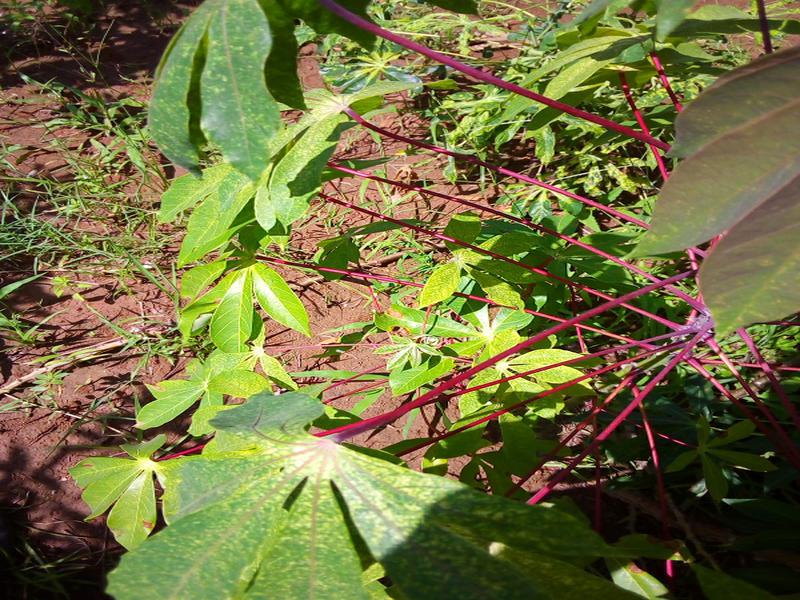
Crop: cassava
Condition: green_mottle